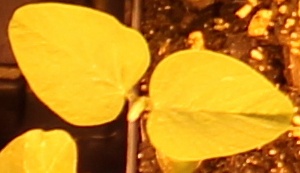
Label: Soybean